Early history of Pomerania

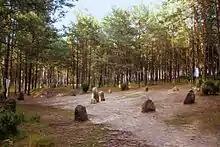
Stone circle of the Wielbark culture in Wesiory

During the Iron Age, Western Pomerania belonged to the Jastorf culture (550-50 BC). As before during the Bronze Age, the dead were burned and the ashes buried in urns. Settlements and urn grave fields with artefacts were found e.g. in the then densely settled Greifswald area.